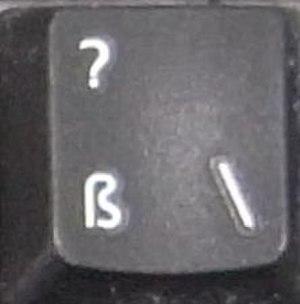
ISO/CEI 9995 Technologies de l’information — Disposition des claviers conçus pour la bureautique est une norme de l’ISO définissant des concepts destinés à faciliter la création de normes et standards nationaux et industriels.